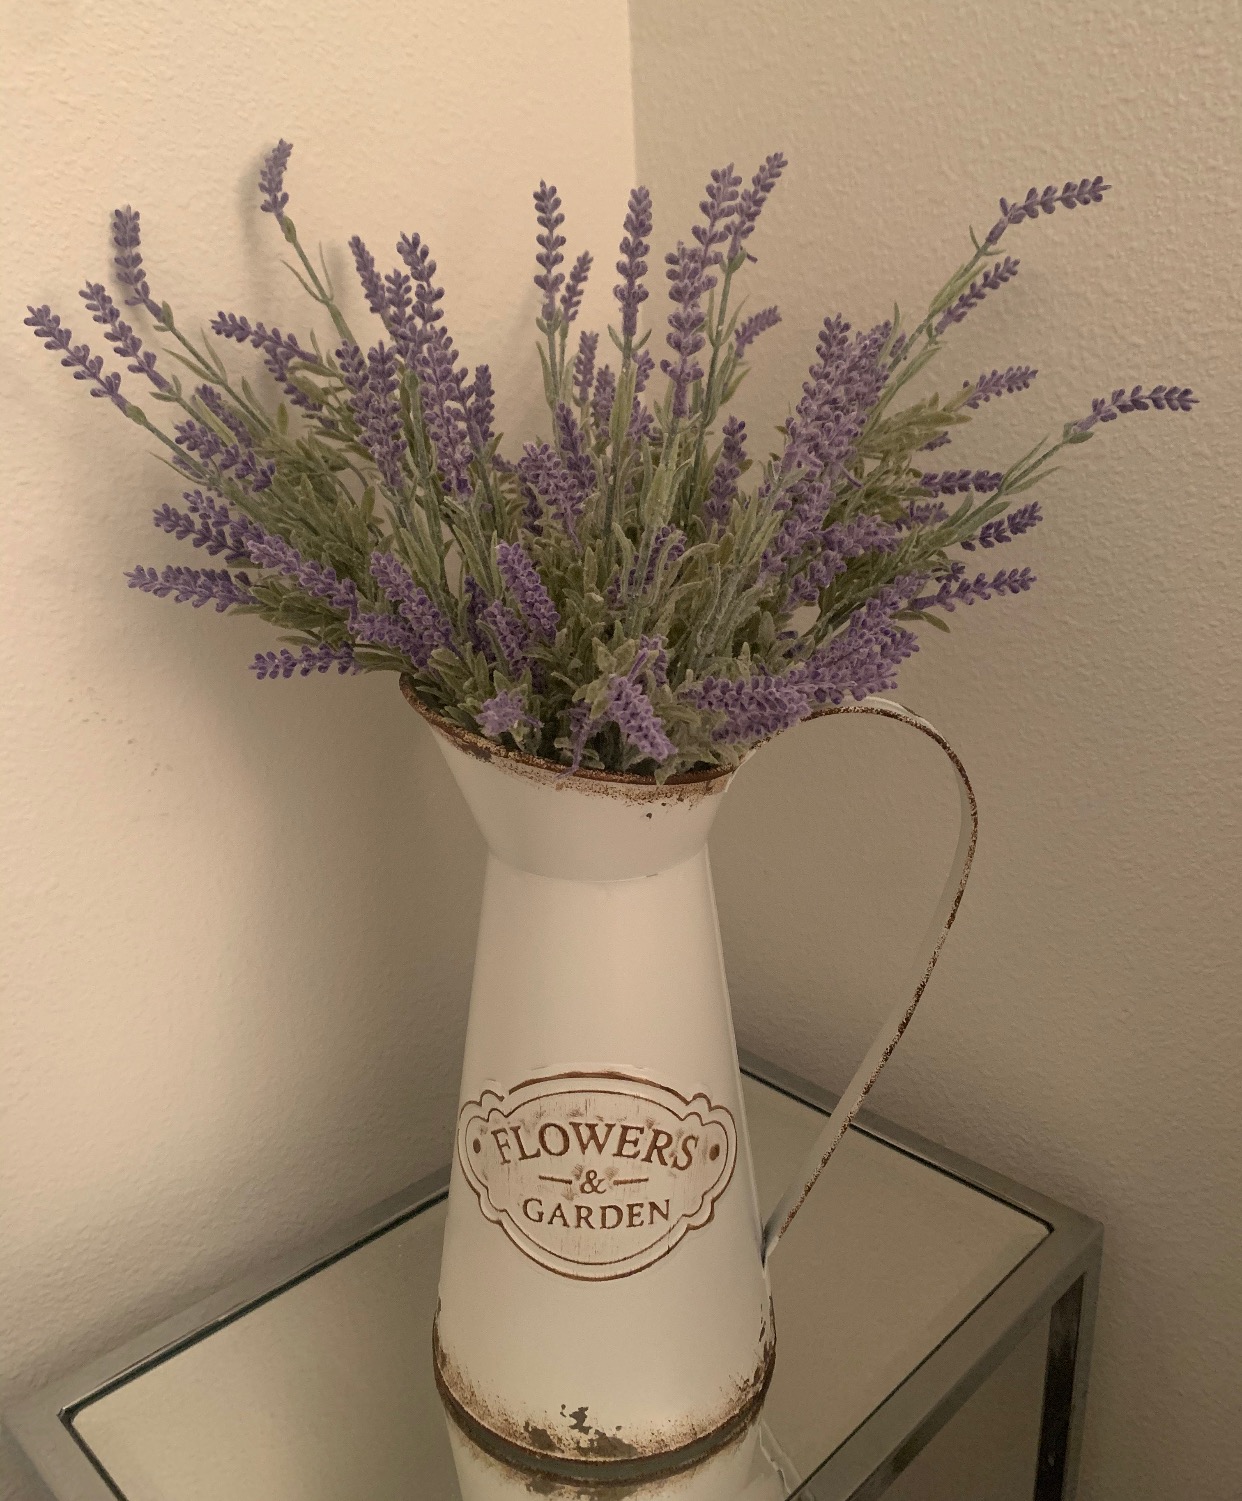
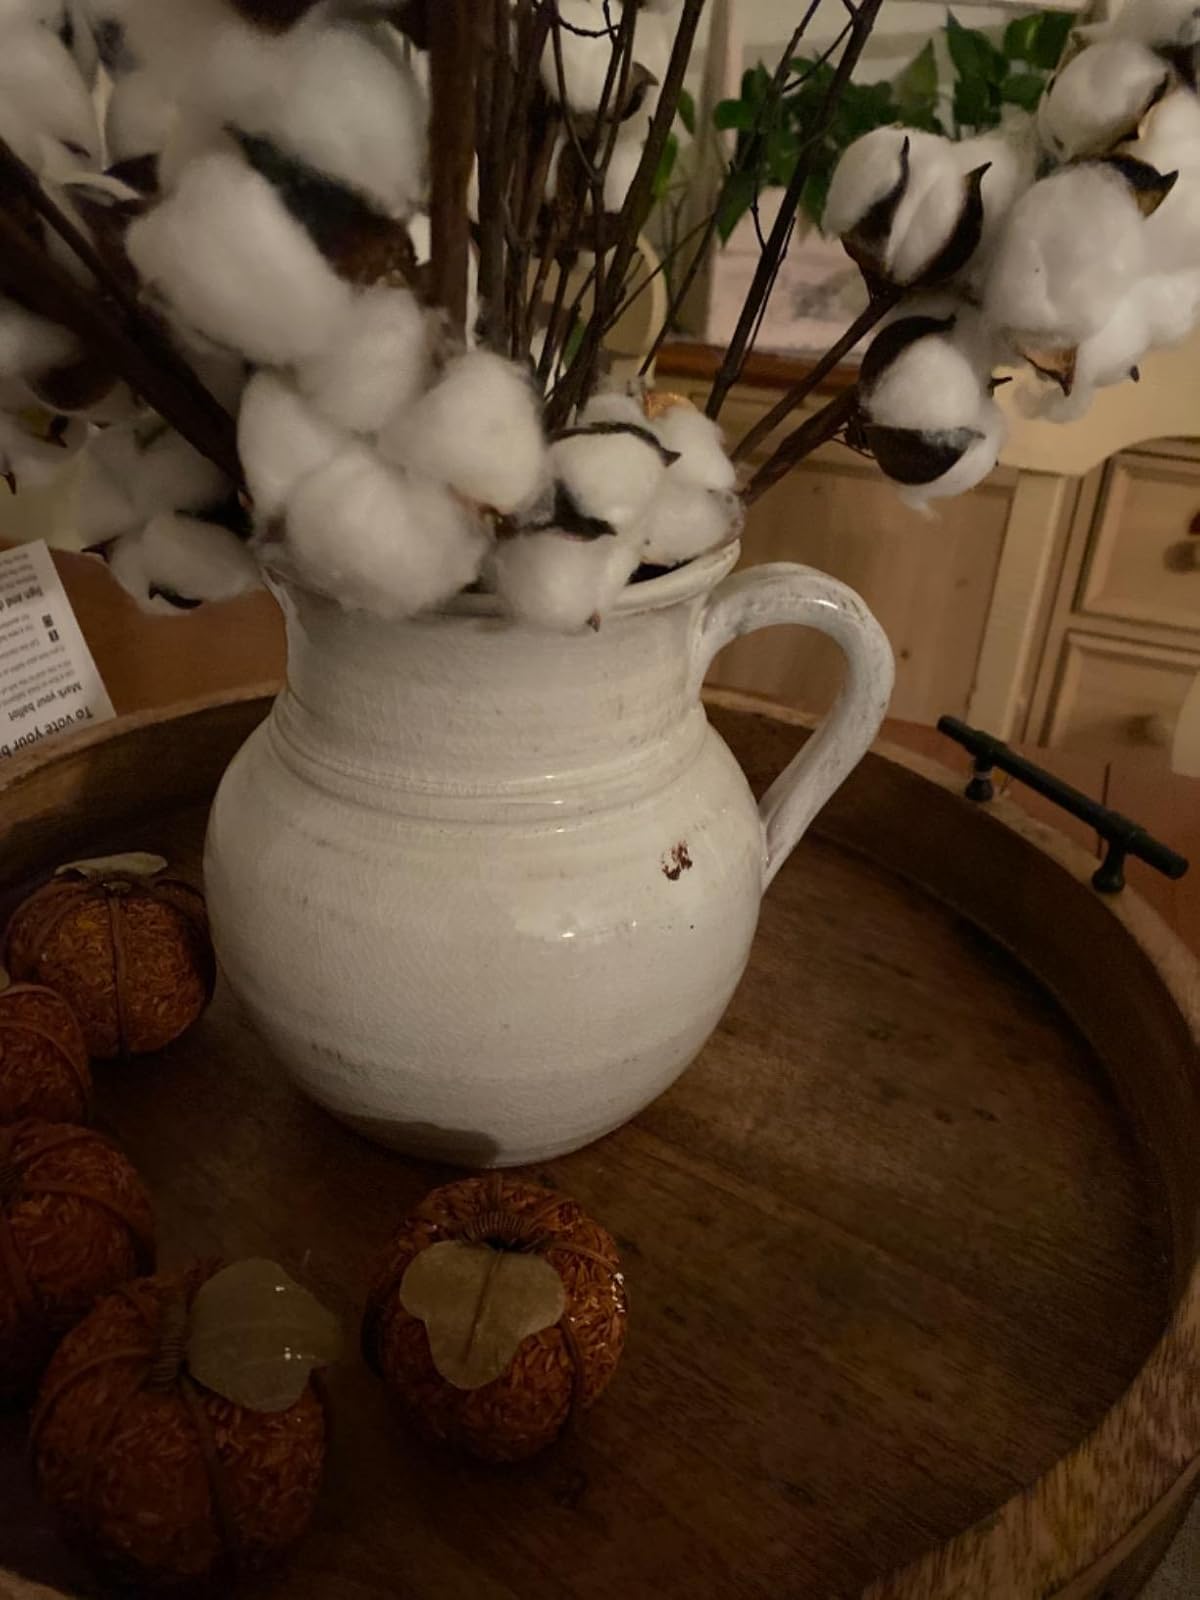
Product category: vase
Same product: no